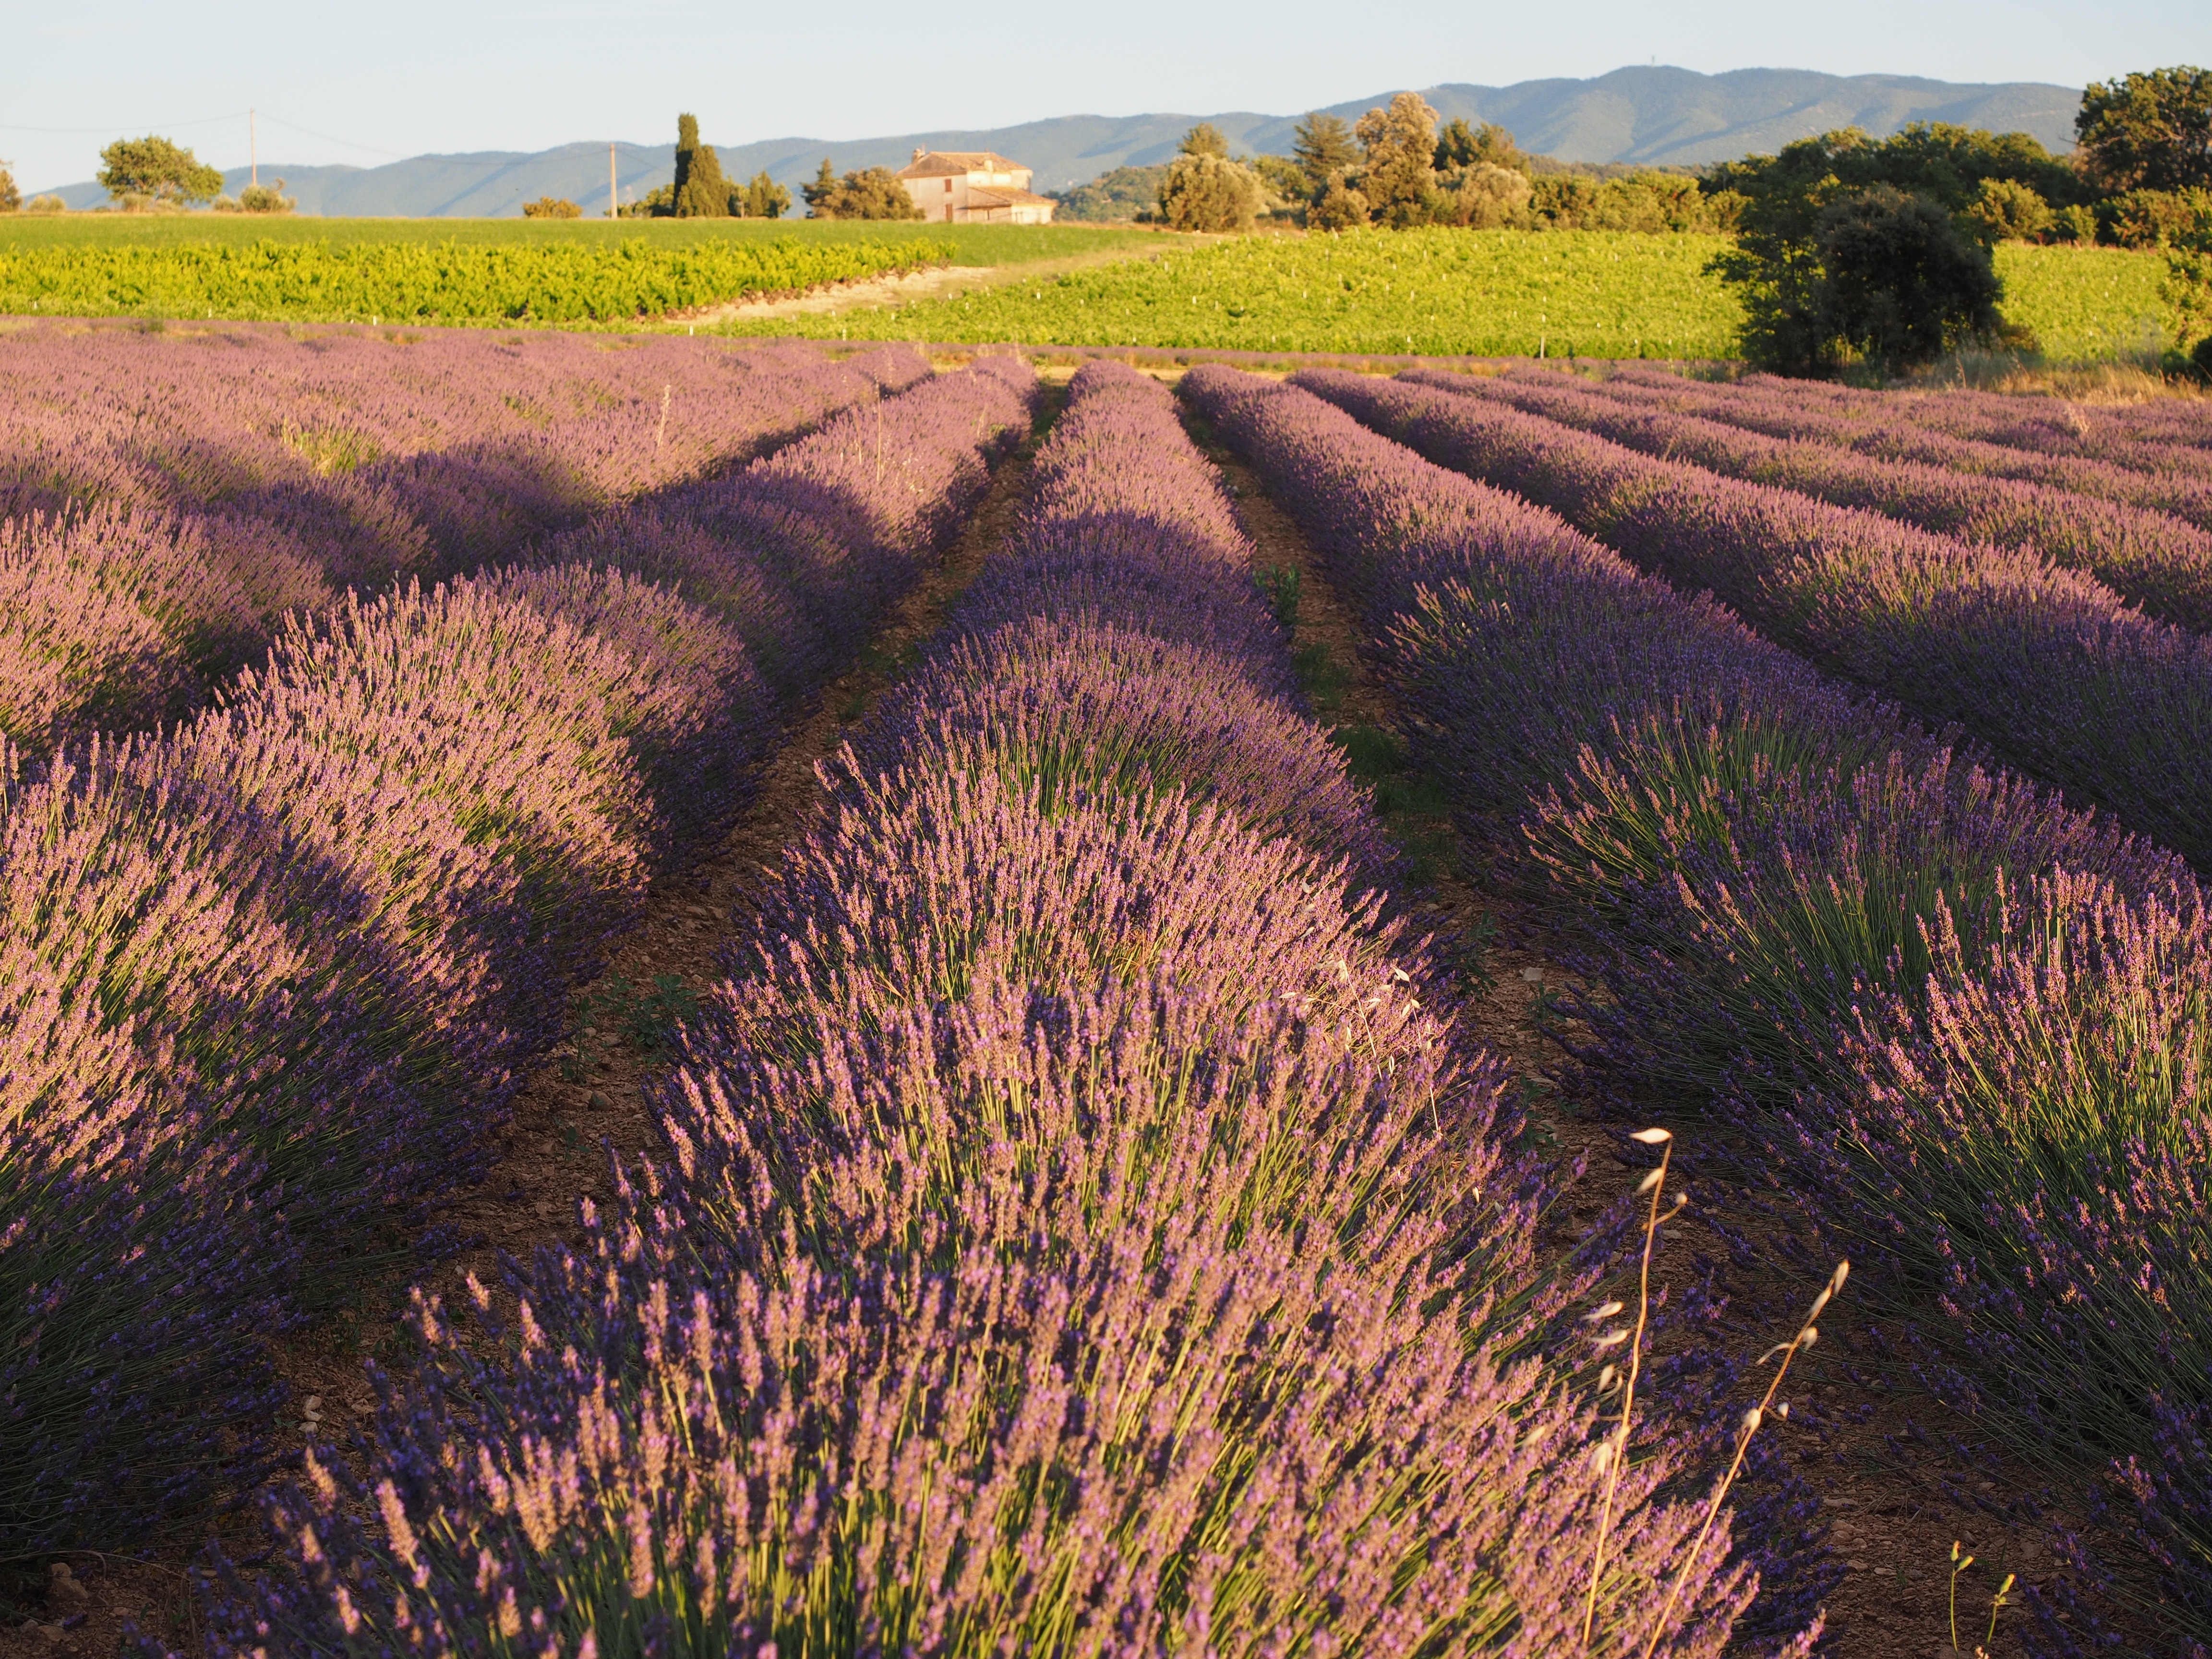
grass, plant, field, meadow, prairie, flower, france, crop, soil, agriculture, flora, lavender, plain, wildflower, grassland, violet, lavender field, provence, evening sun, ecosystem, steppe, ornamental plant, rural area, lavandula, flowering plant, lavender flowers, lavender cultivation, true lavender, grass family, land plant, english lavender